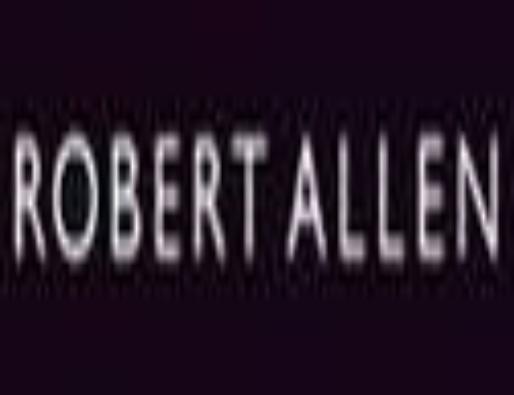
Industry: Clothes